An die Musik

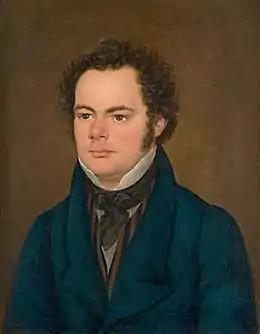
Portrait of Franz Schubert by Franz Eybl (1827)

Franz Schubert composed his lied "An die Musik" (German for "To Music") in March 1817 for solo voice and piano, with text from a poem by his friend Franz von Schober. In the Deutsch catalog of Schubert's works it is number D547. The original key is D major. It was published in 1827 as Opus 88, No. 4, by Thaddäus Weigl. Schubert dedicated the song to the Viennese piano virtuoso Albert Sowinsky on April 24, 1827, a decade after he composed it.